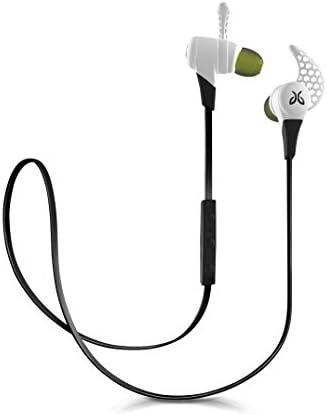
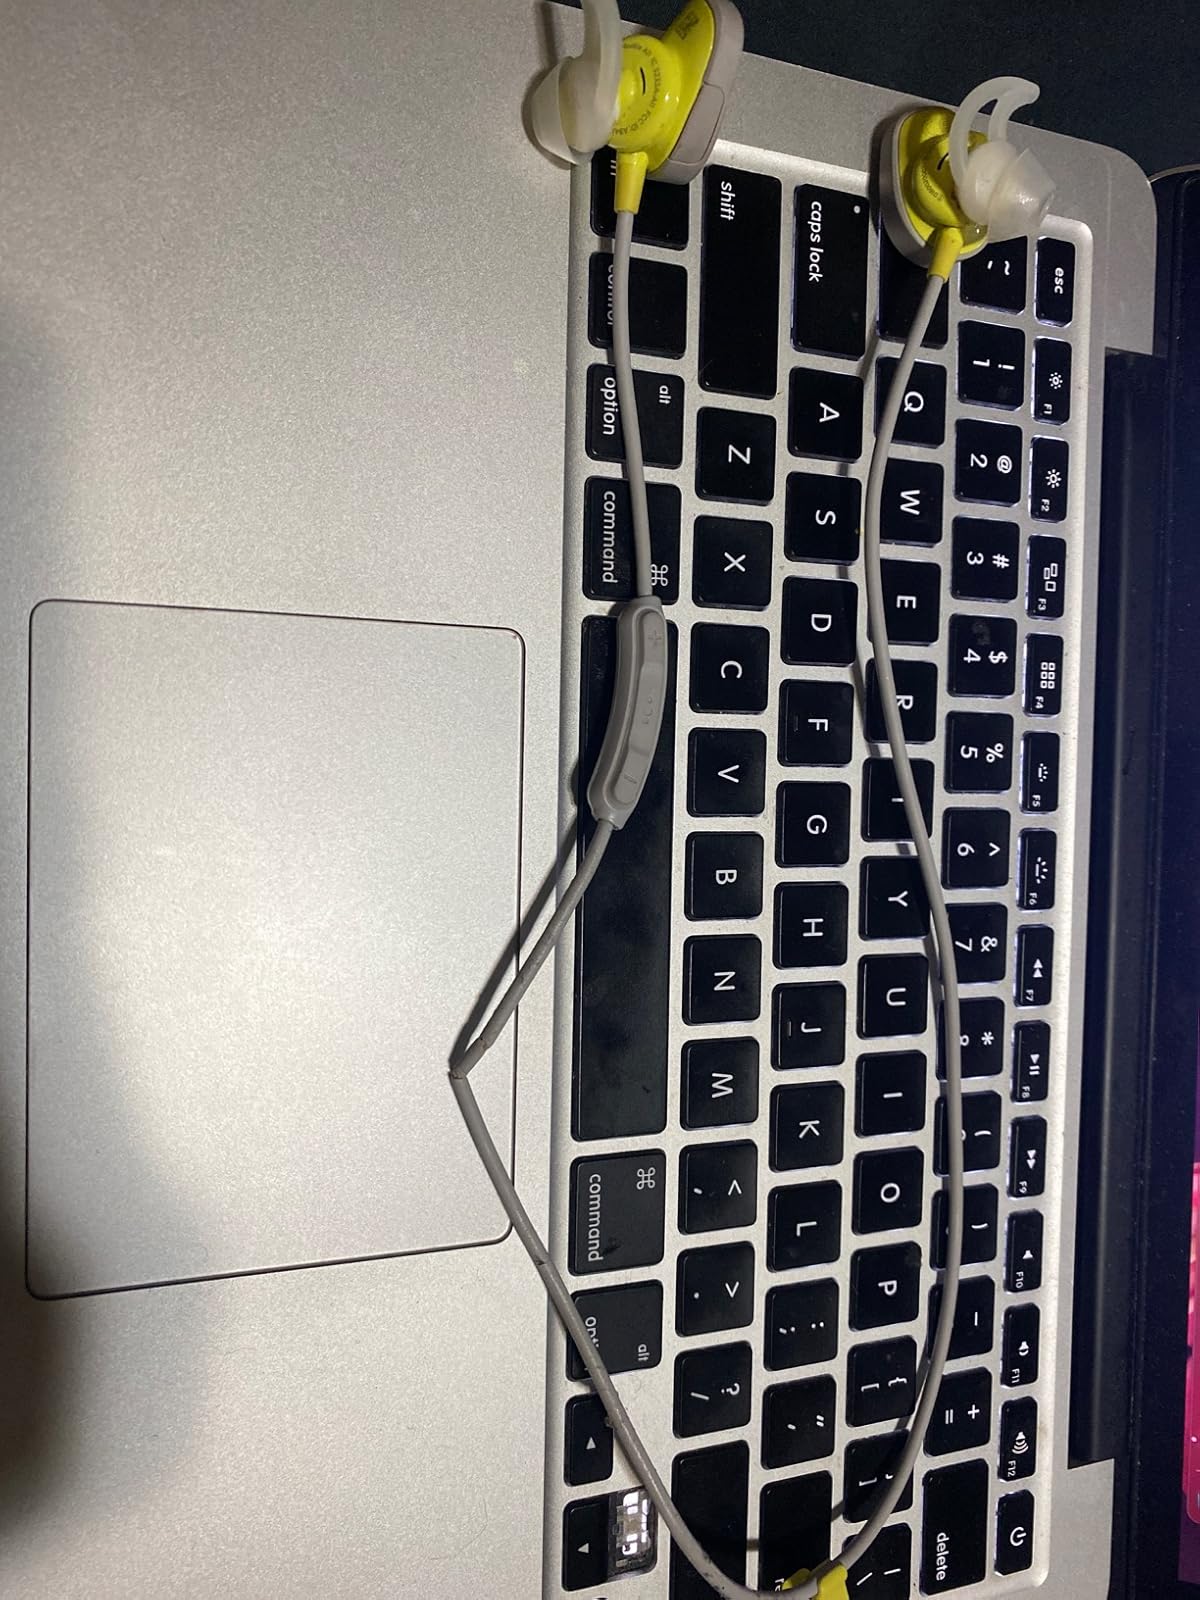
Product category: headphones
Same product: no